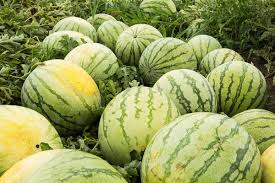
Label: Watermelon